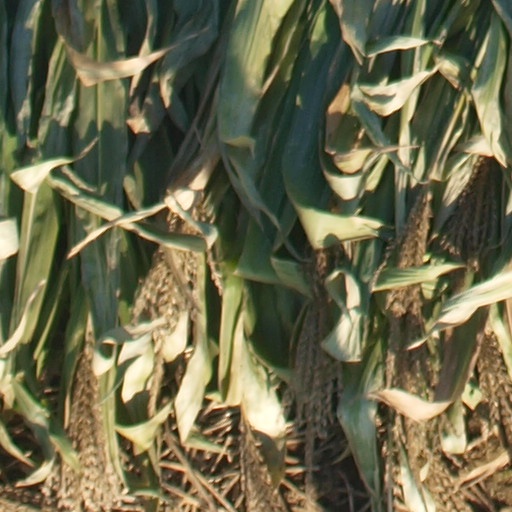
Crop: maize; corn